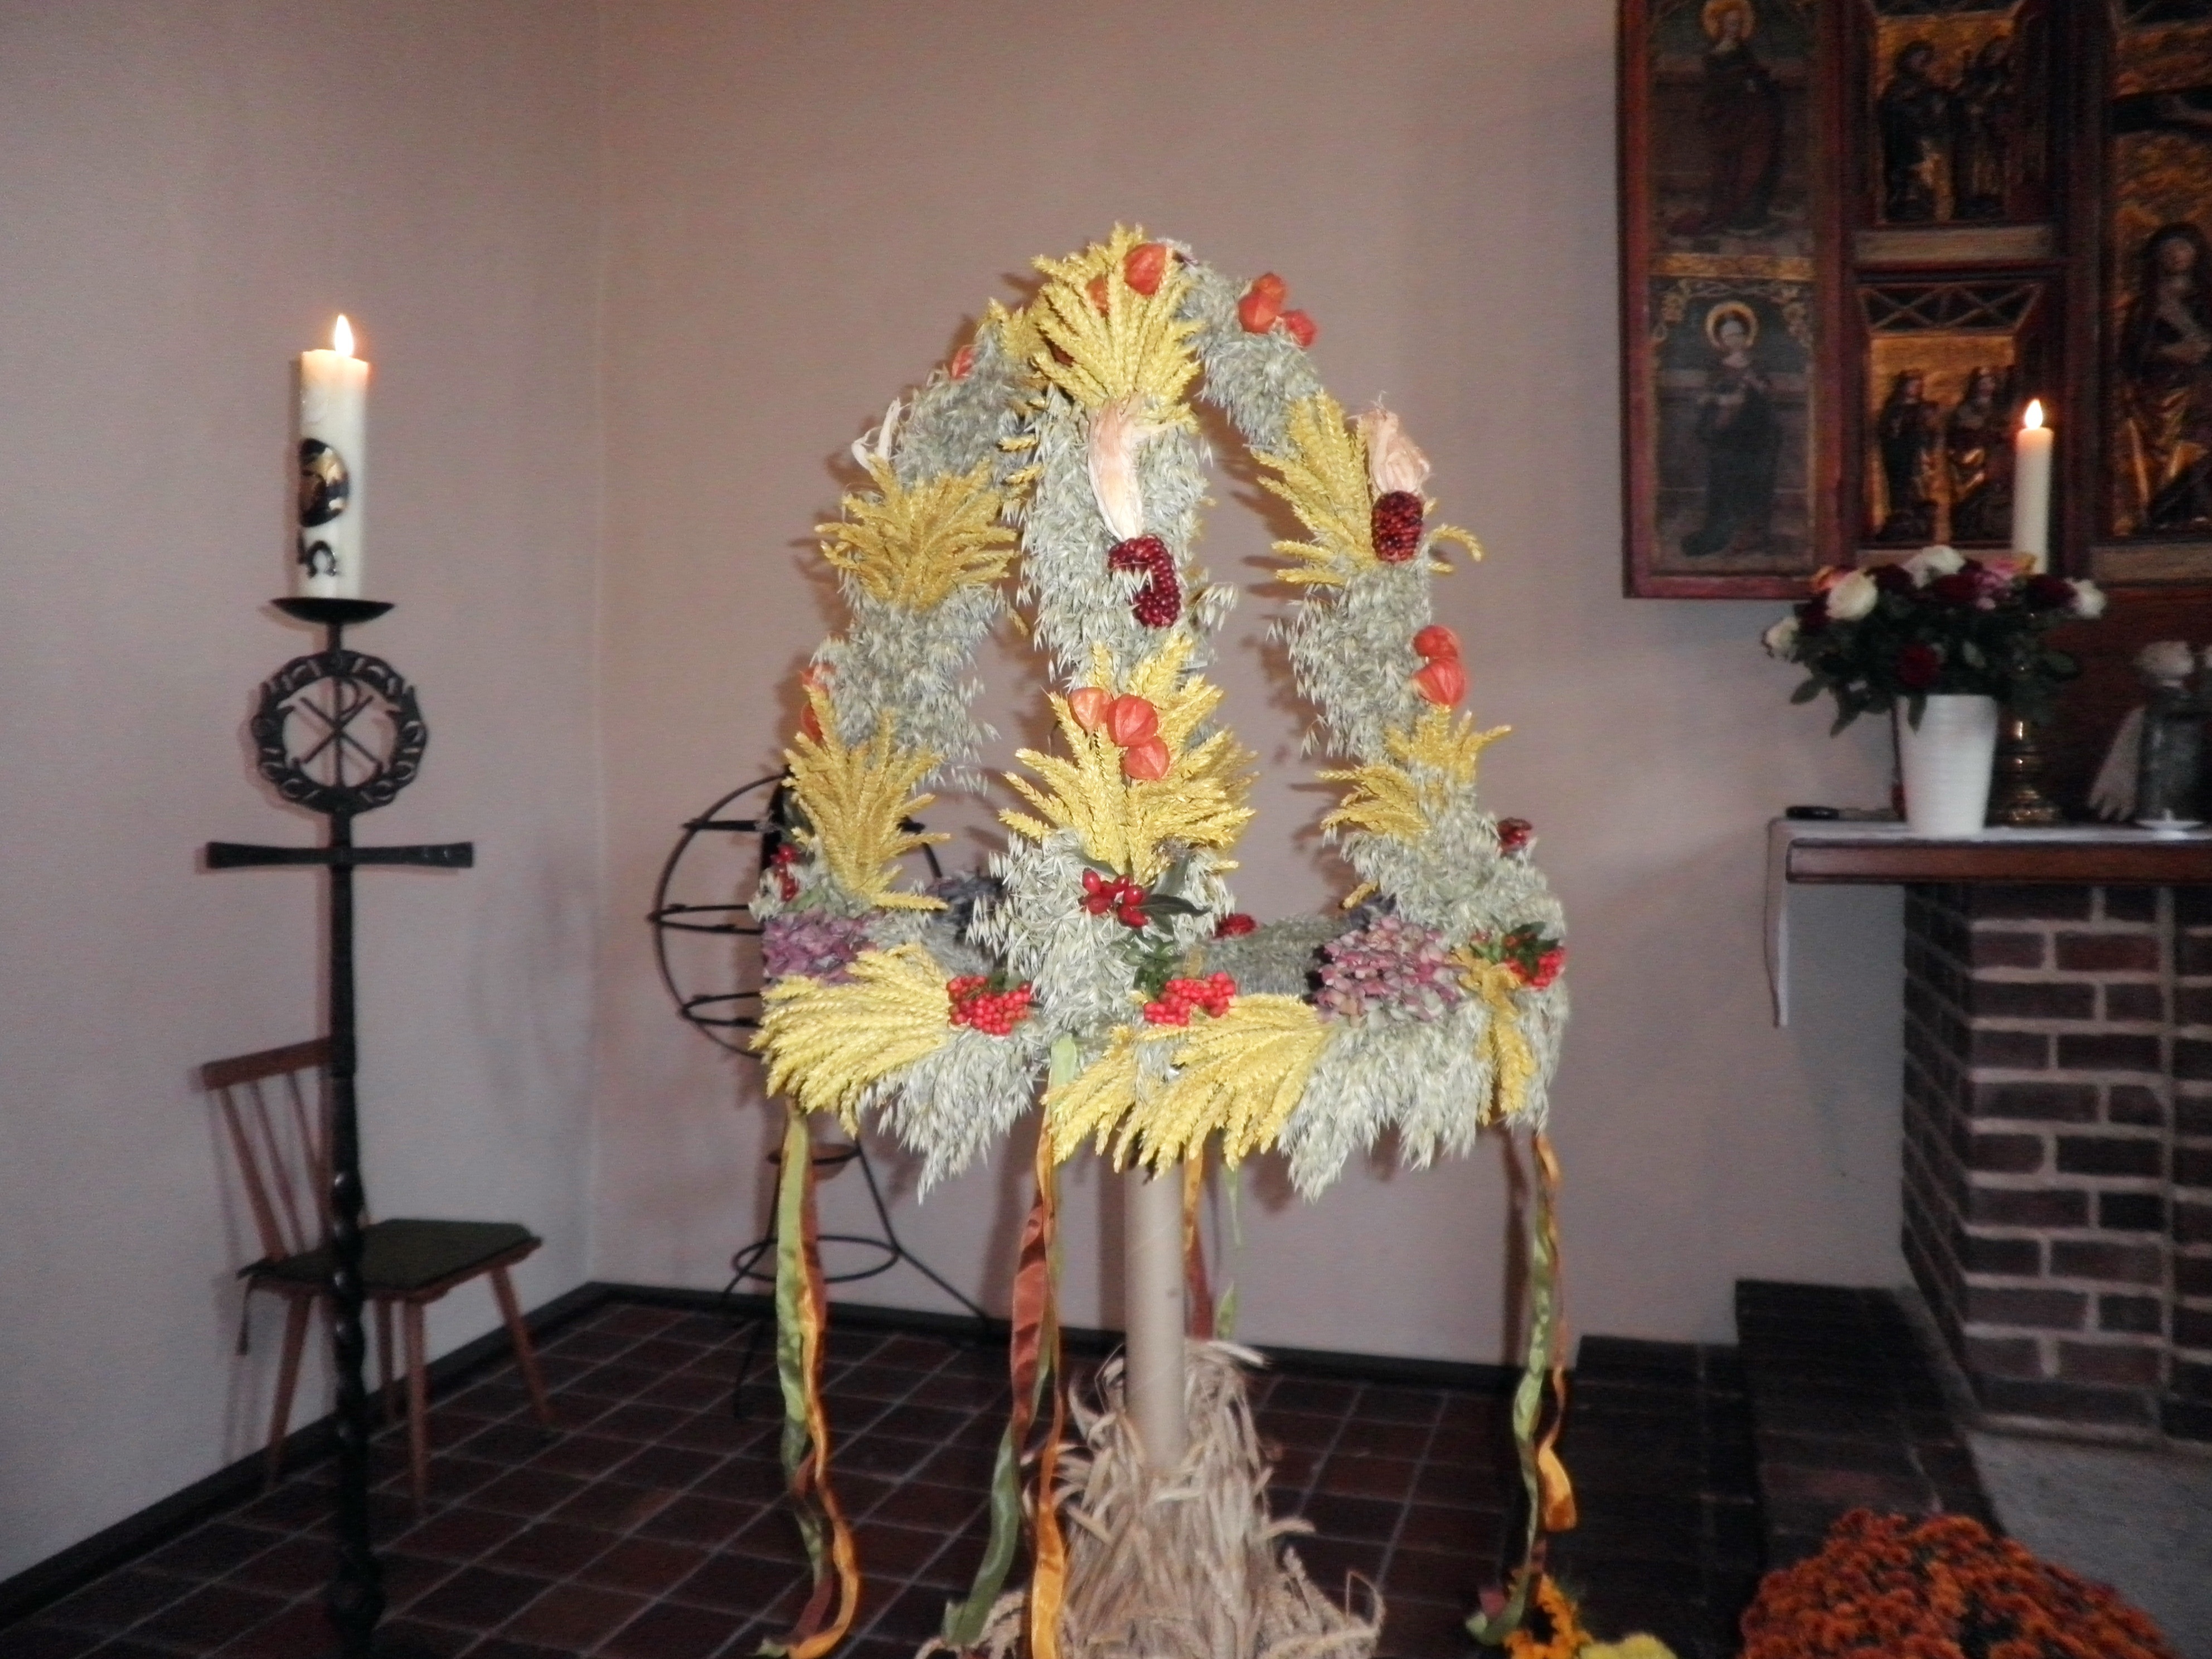
flower, colorful, christmas tree, flowers, christmas decoration, jewellery, cereals, floristry, harvester, harvest festival